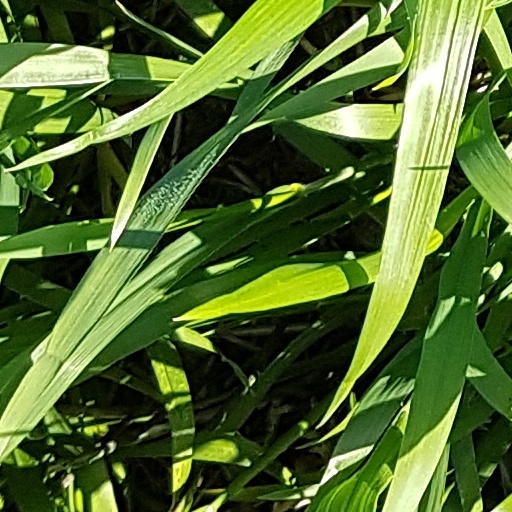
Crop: wheat